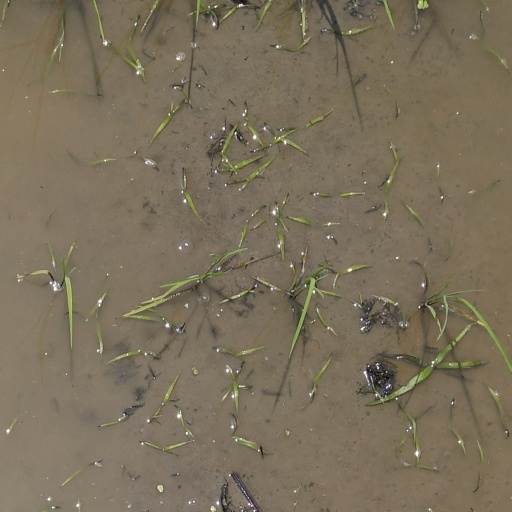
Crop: rice